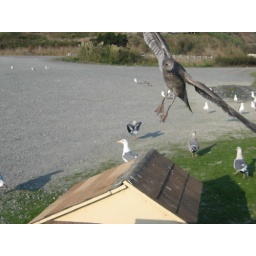
Seagull flying above the Jetty cat homes, trying to steal their food.